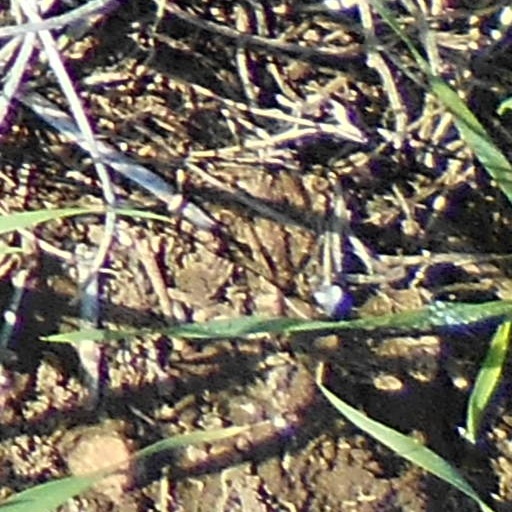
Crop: wheat